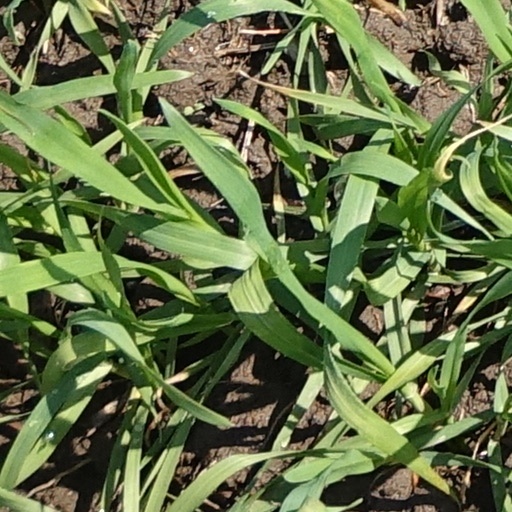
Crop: wheat